Cape Tribulation, Queensland

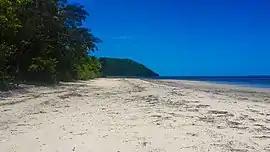
Cape Tribulation

Cape Tribulation is a headland and coastal locality in the Shire of Douglas in northern Queensland, Australia. In the , Cape Tribulation had a population of 123 people.